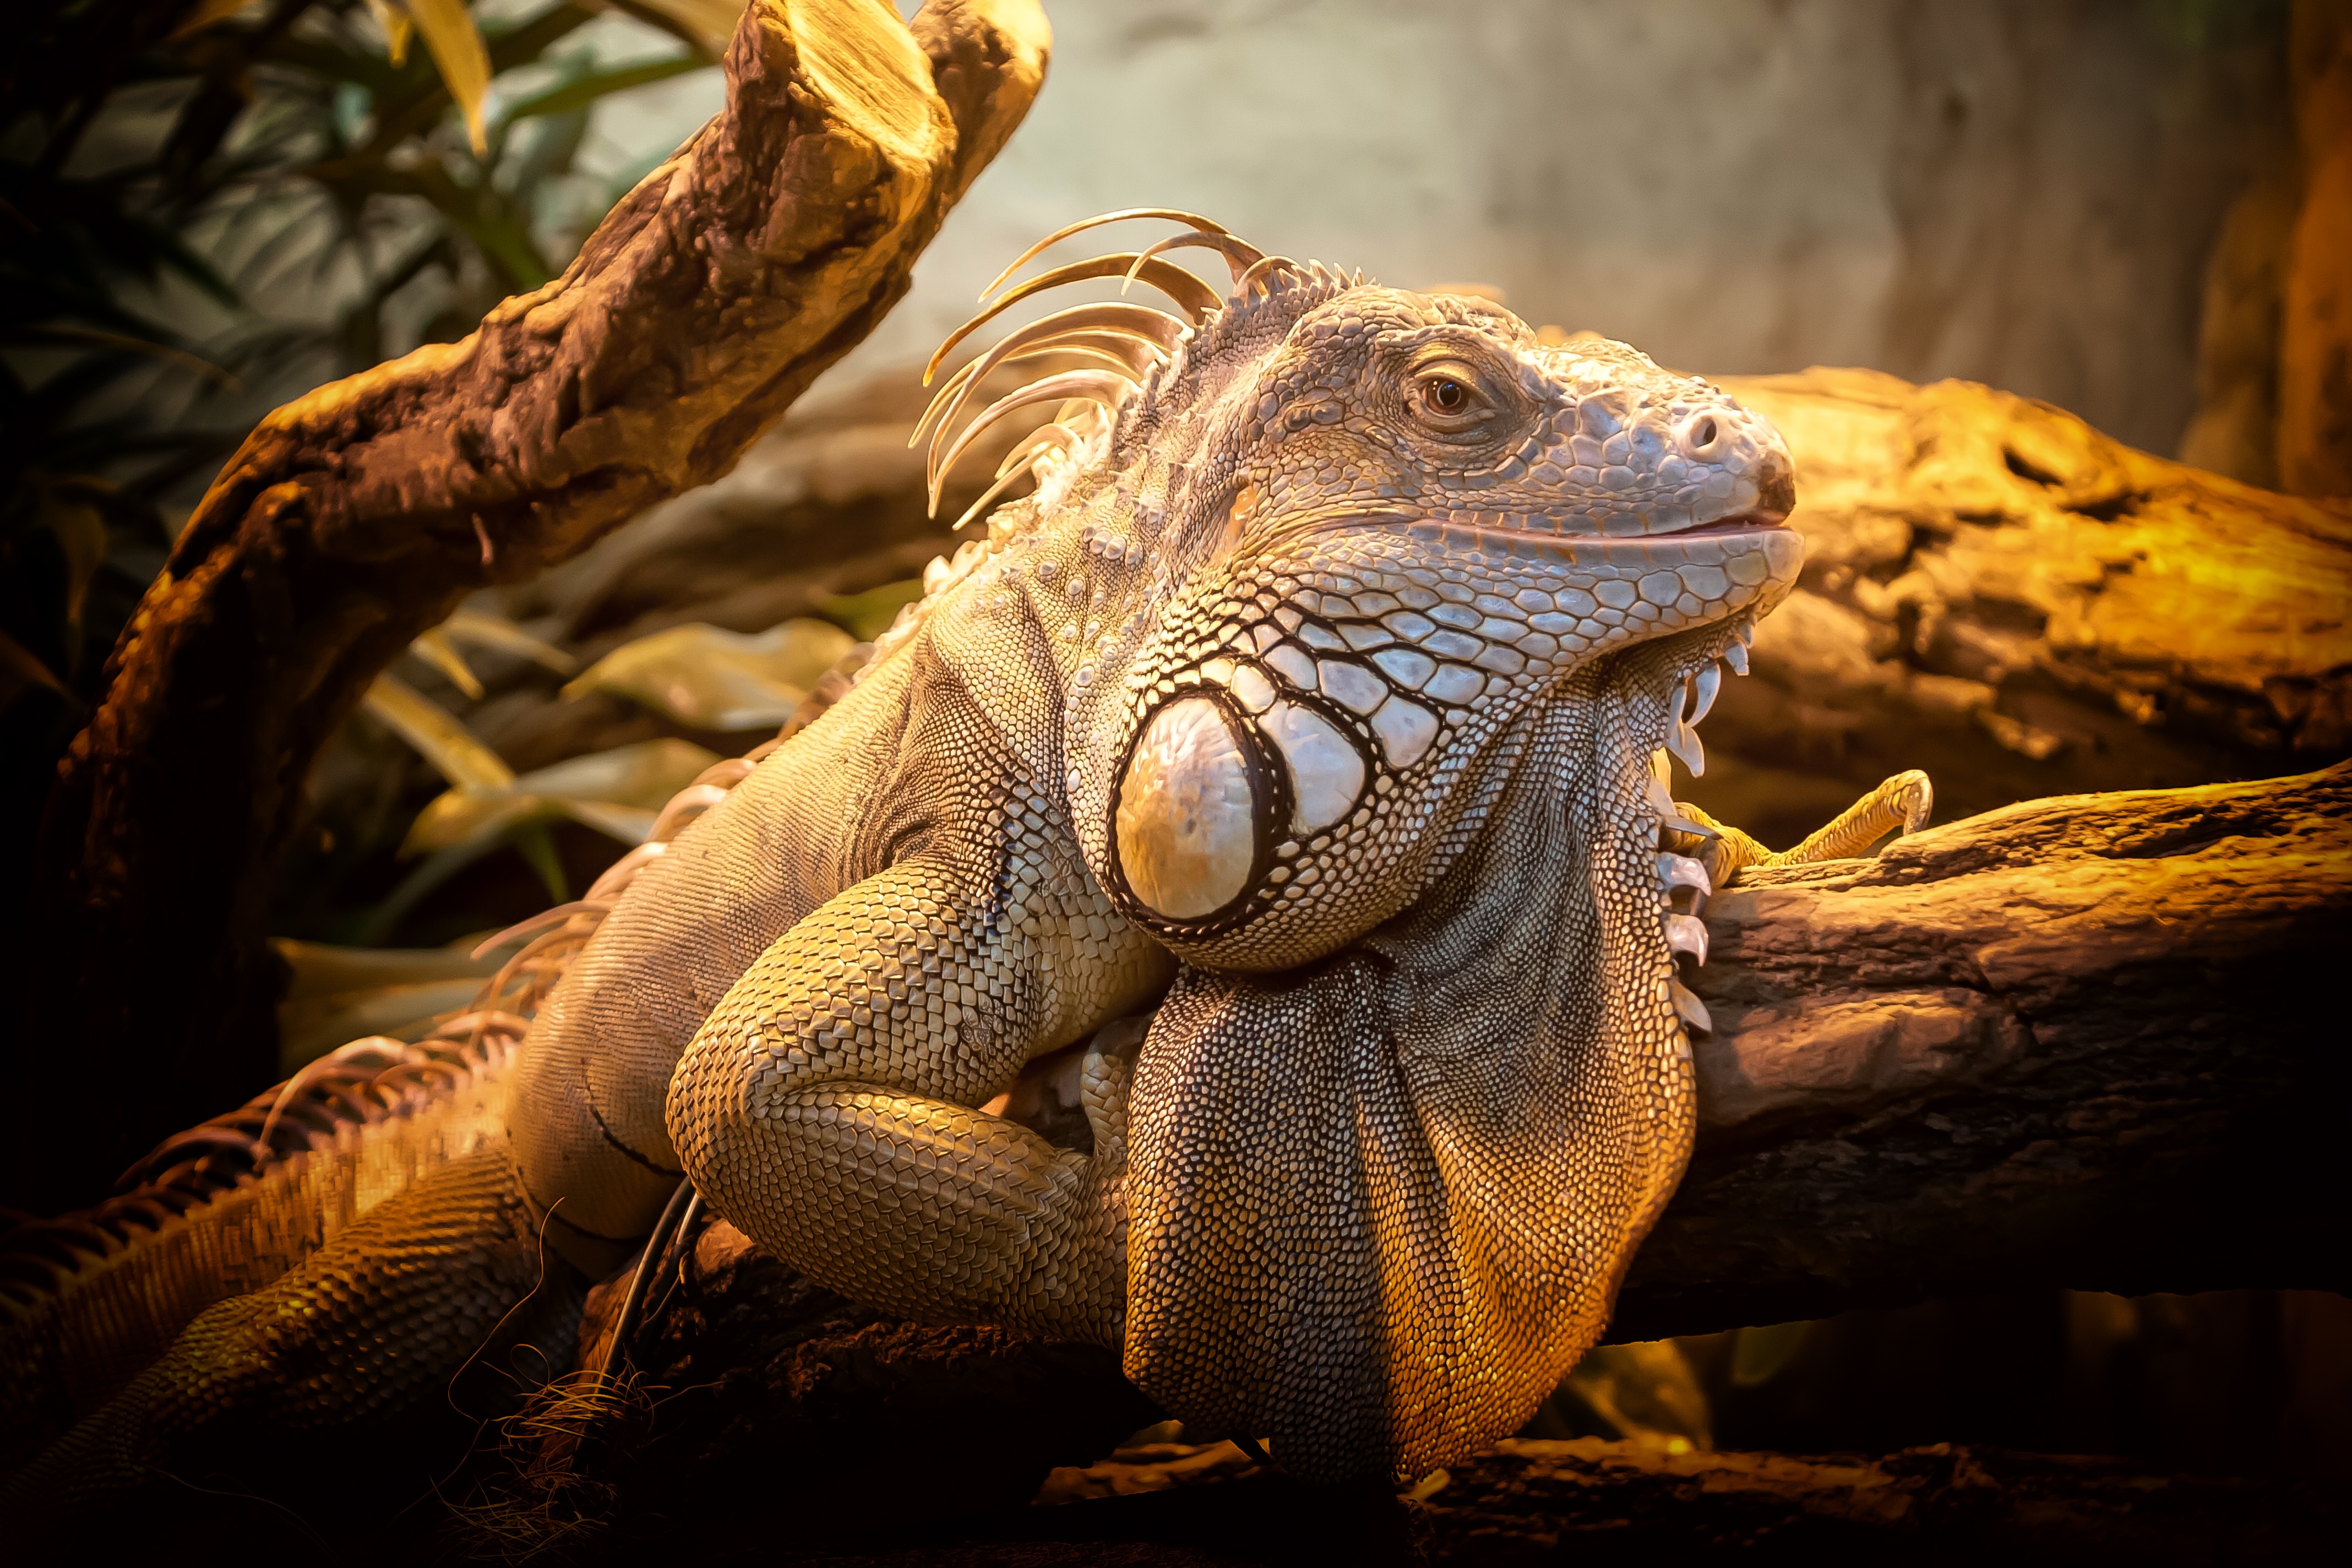
nature, animal, wildlife, reptile, iguana, fauna, lizard, close up, iguania, macro photography, agamidae, scaled reptile